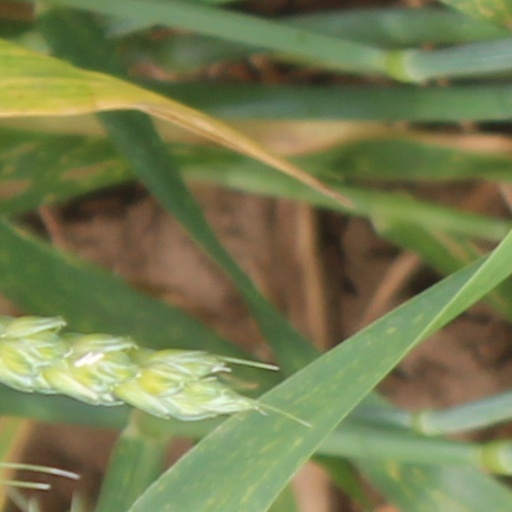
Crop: wheat